Of Chameleons and Gods

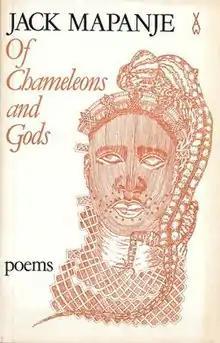
First image

Of Chameleons and Gods is the title of the first collection of poetry by Malawian poet Jack Mapanje, published in 1981 in the United Kingdom, in Heinemann's African Writers Series. Despite critical acclaim, the collection was withdrawn from circulation in Malawi, because it was seen as a critique of the current government and especially the leader Hastings Kamuzu Banda.